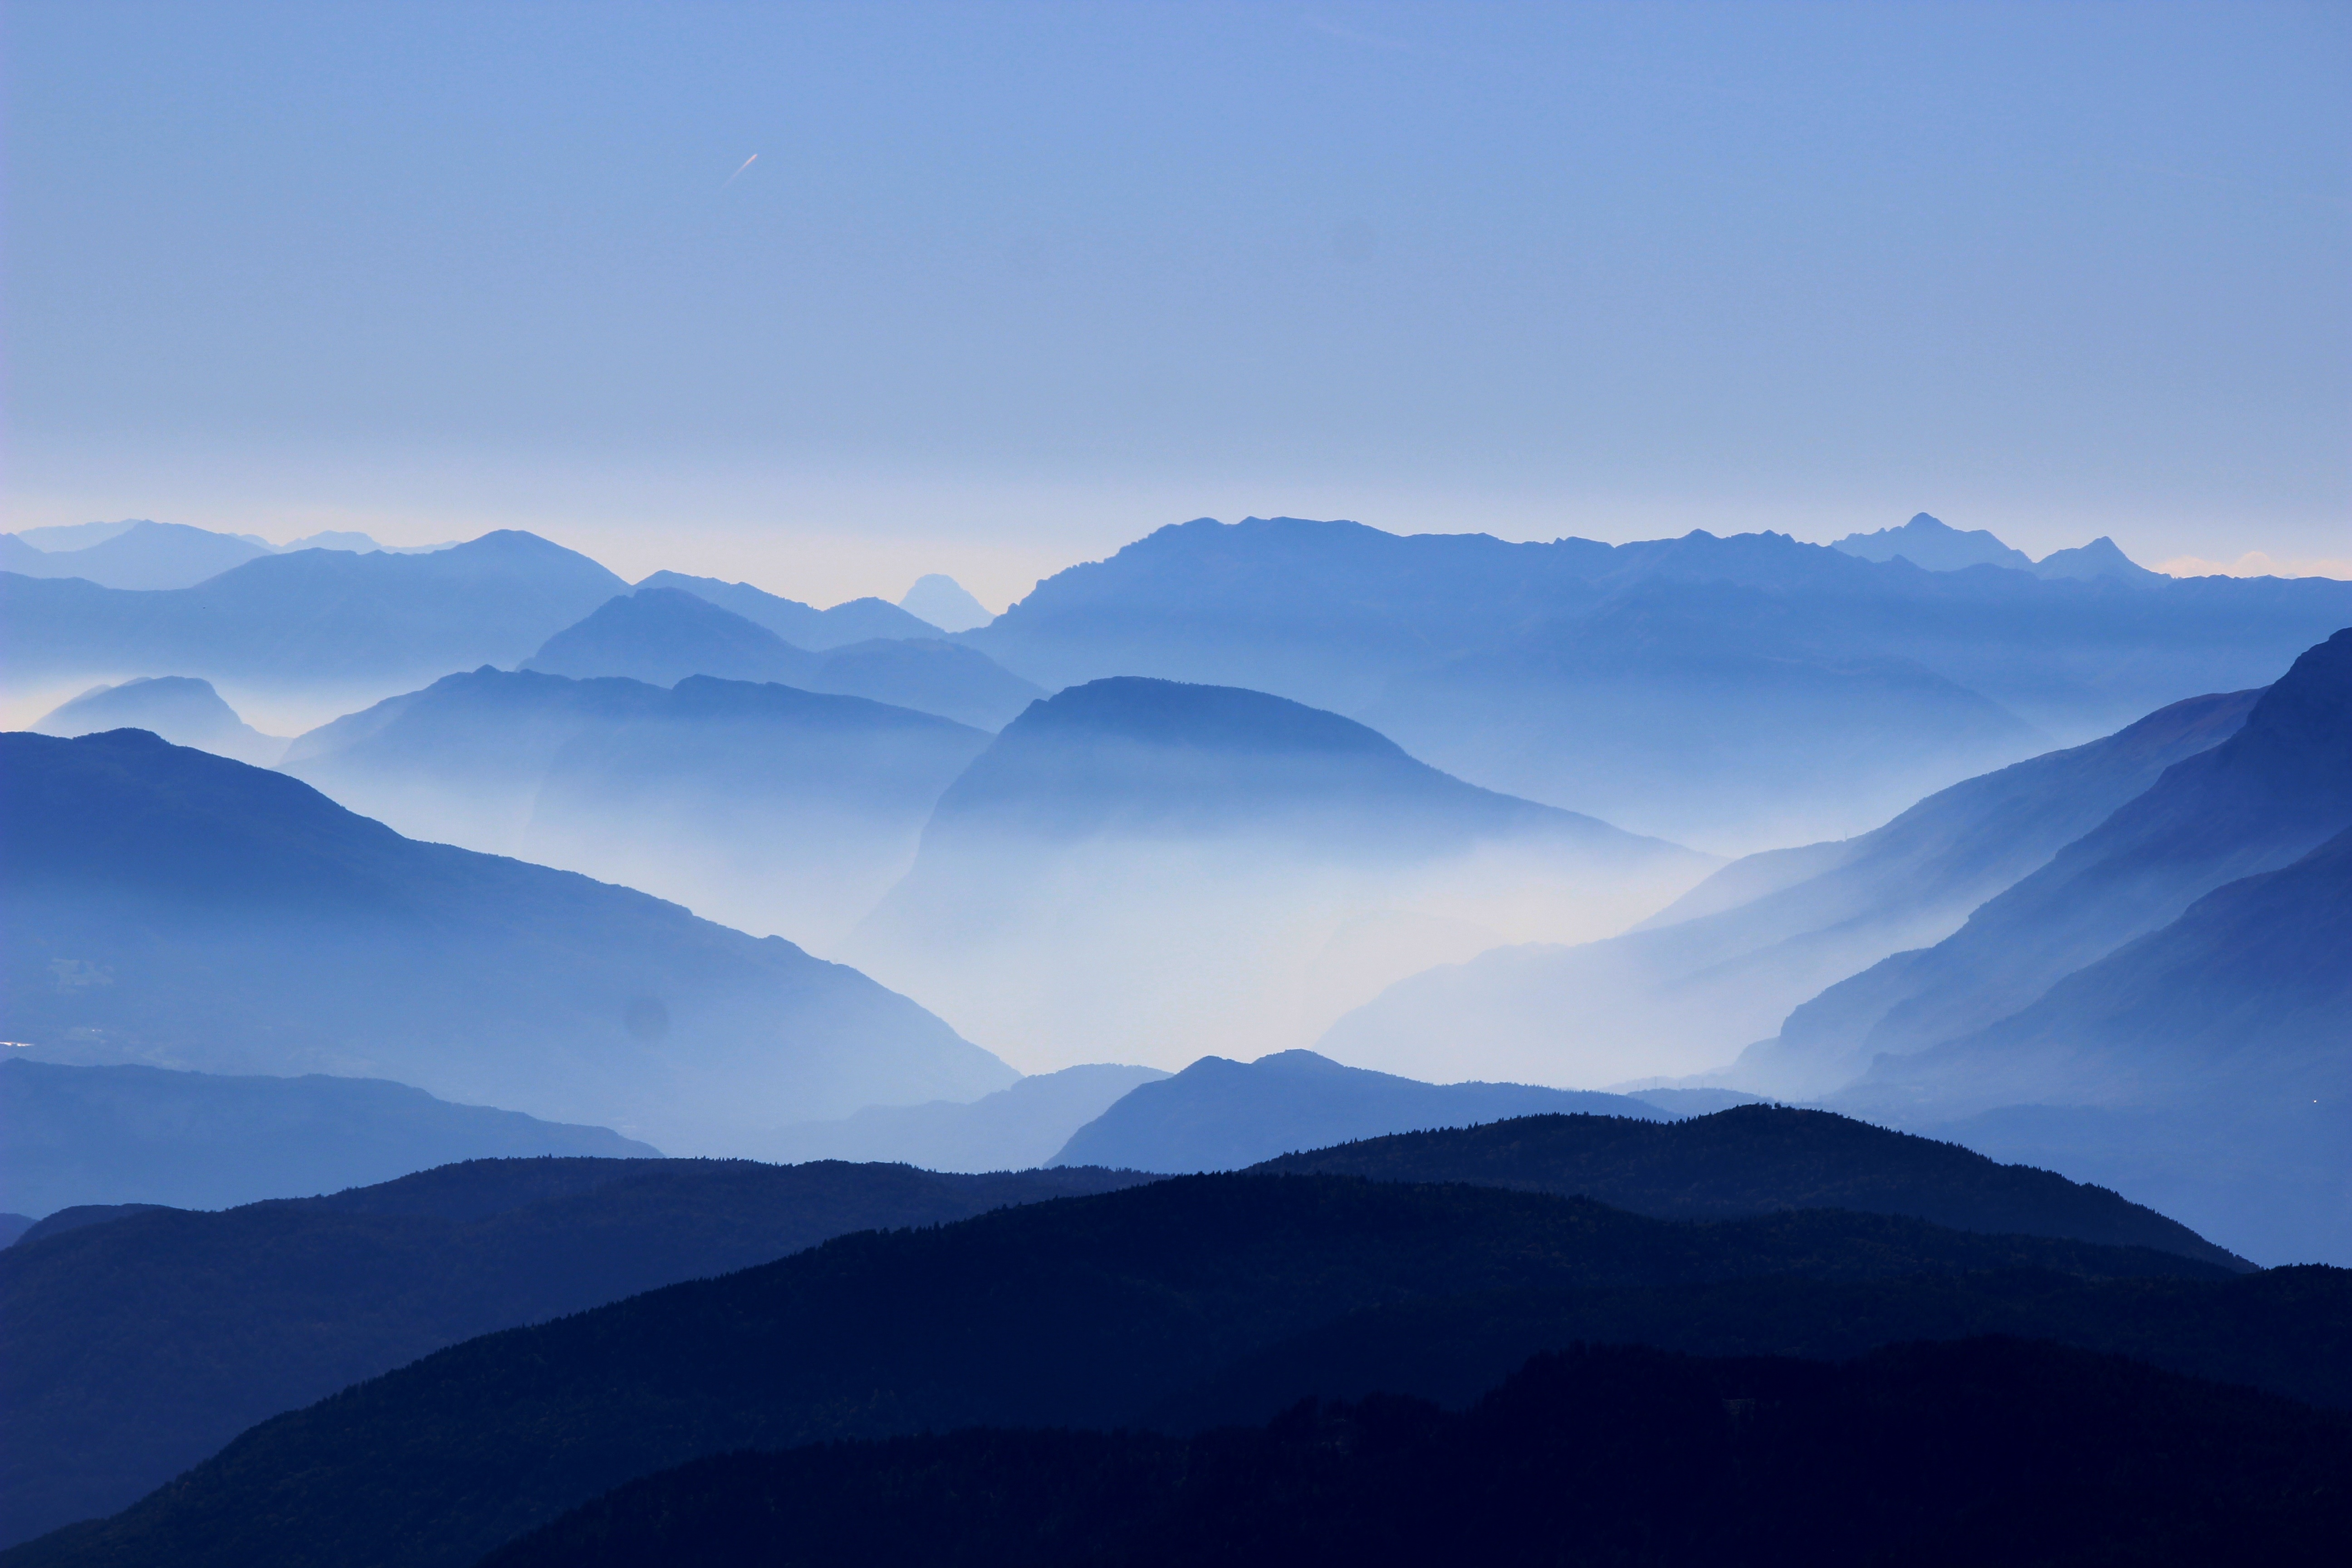
nature, horizon, wilderness, mountain, cloud, sunrise, morning, hill, dawn, peak, valley, mountain range, blue, ridge, plain, summit, alps, plateau, fell, landform, geographical feature, atmospheric phenomenon, mountainous landforms